2020–2021 Thai protests

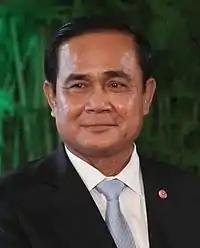
Resignation of Prayut Chan-o-cha, leader of the ruling government, was a main goal of the protests.

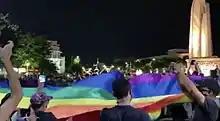
Seri Thoey group flew the LGBT flag during the protest on 25 July

Over the previous 90 years in Thailand, elected governments have frequently been overthrown by military coups. Thirteen successful coups have occurred since the end of absolute monarchy in the revolution of 1932. As head of the Royal Thai Army, Prayut Chan-o-cha instigated the most recent coup in 2014, and was leader of the National Council for Peace and Order (NCPO), the military junta which came to power following the coup. Prayut was eventually appointed prime minister and, together with the NCPO, ruled the country for five years, during which political and civil rights were restricted and economic inequality widened. A disputed referendum, widely called unfree and unfair, was held in 2016 to approve a new military-drafted constitution. Analysts have described the new constitution as favouring the military and disadvantaging large political parties. It includes a junta-appointed Senate, empowered to vote for the prime minister for five years, allowing the military to select two prime ministers in the future, and binds future governments to a 20-year national strategy 'road map' laid down the NCPO, effectively locking the country into the period of military-guided democracy with a much reduced role for politicians at both national and local levels.